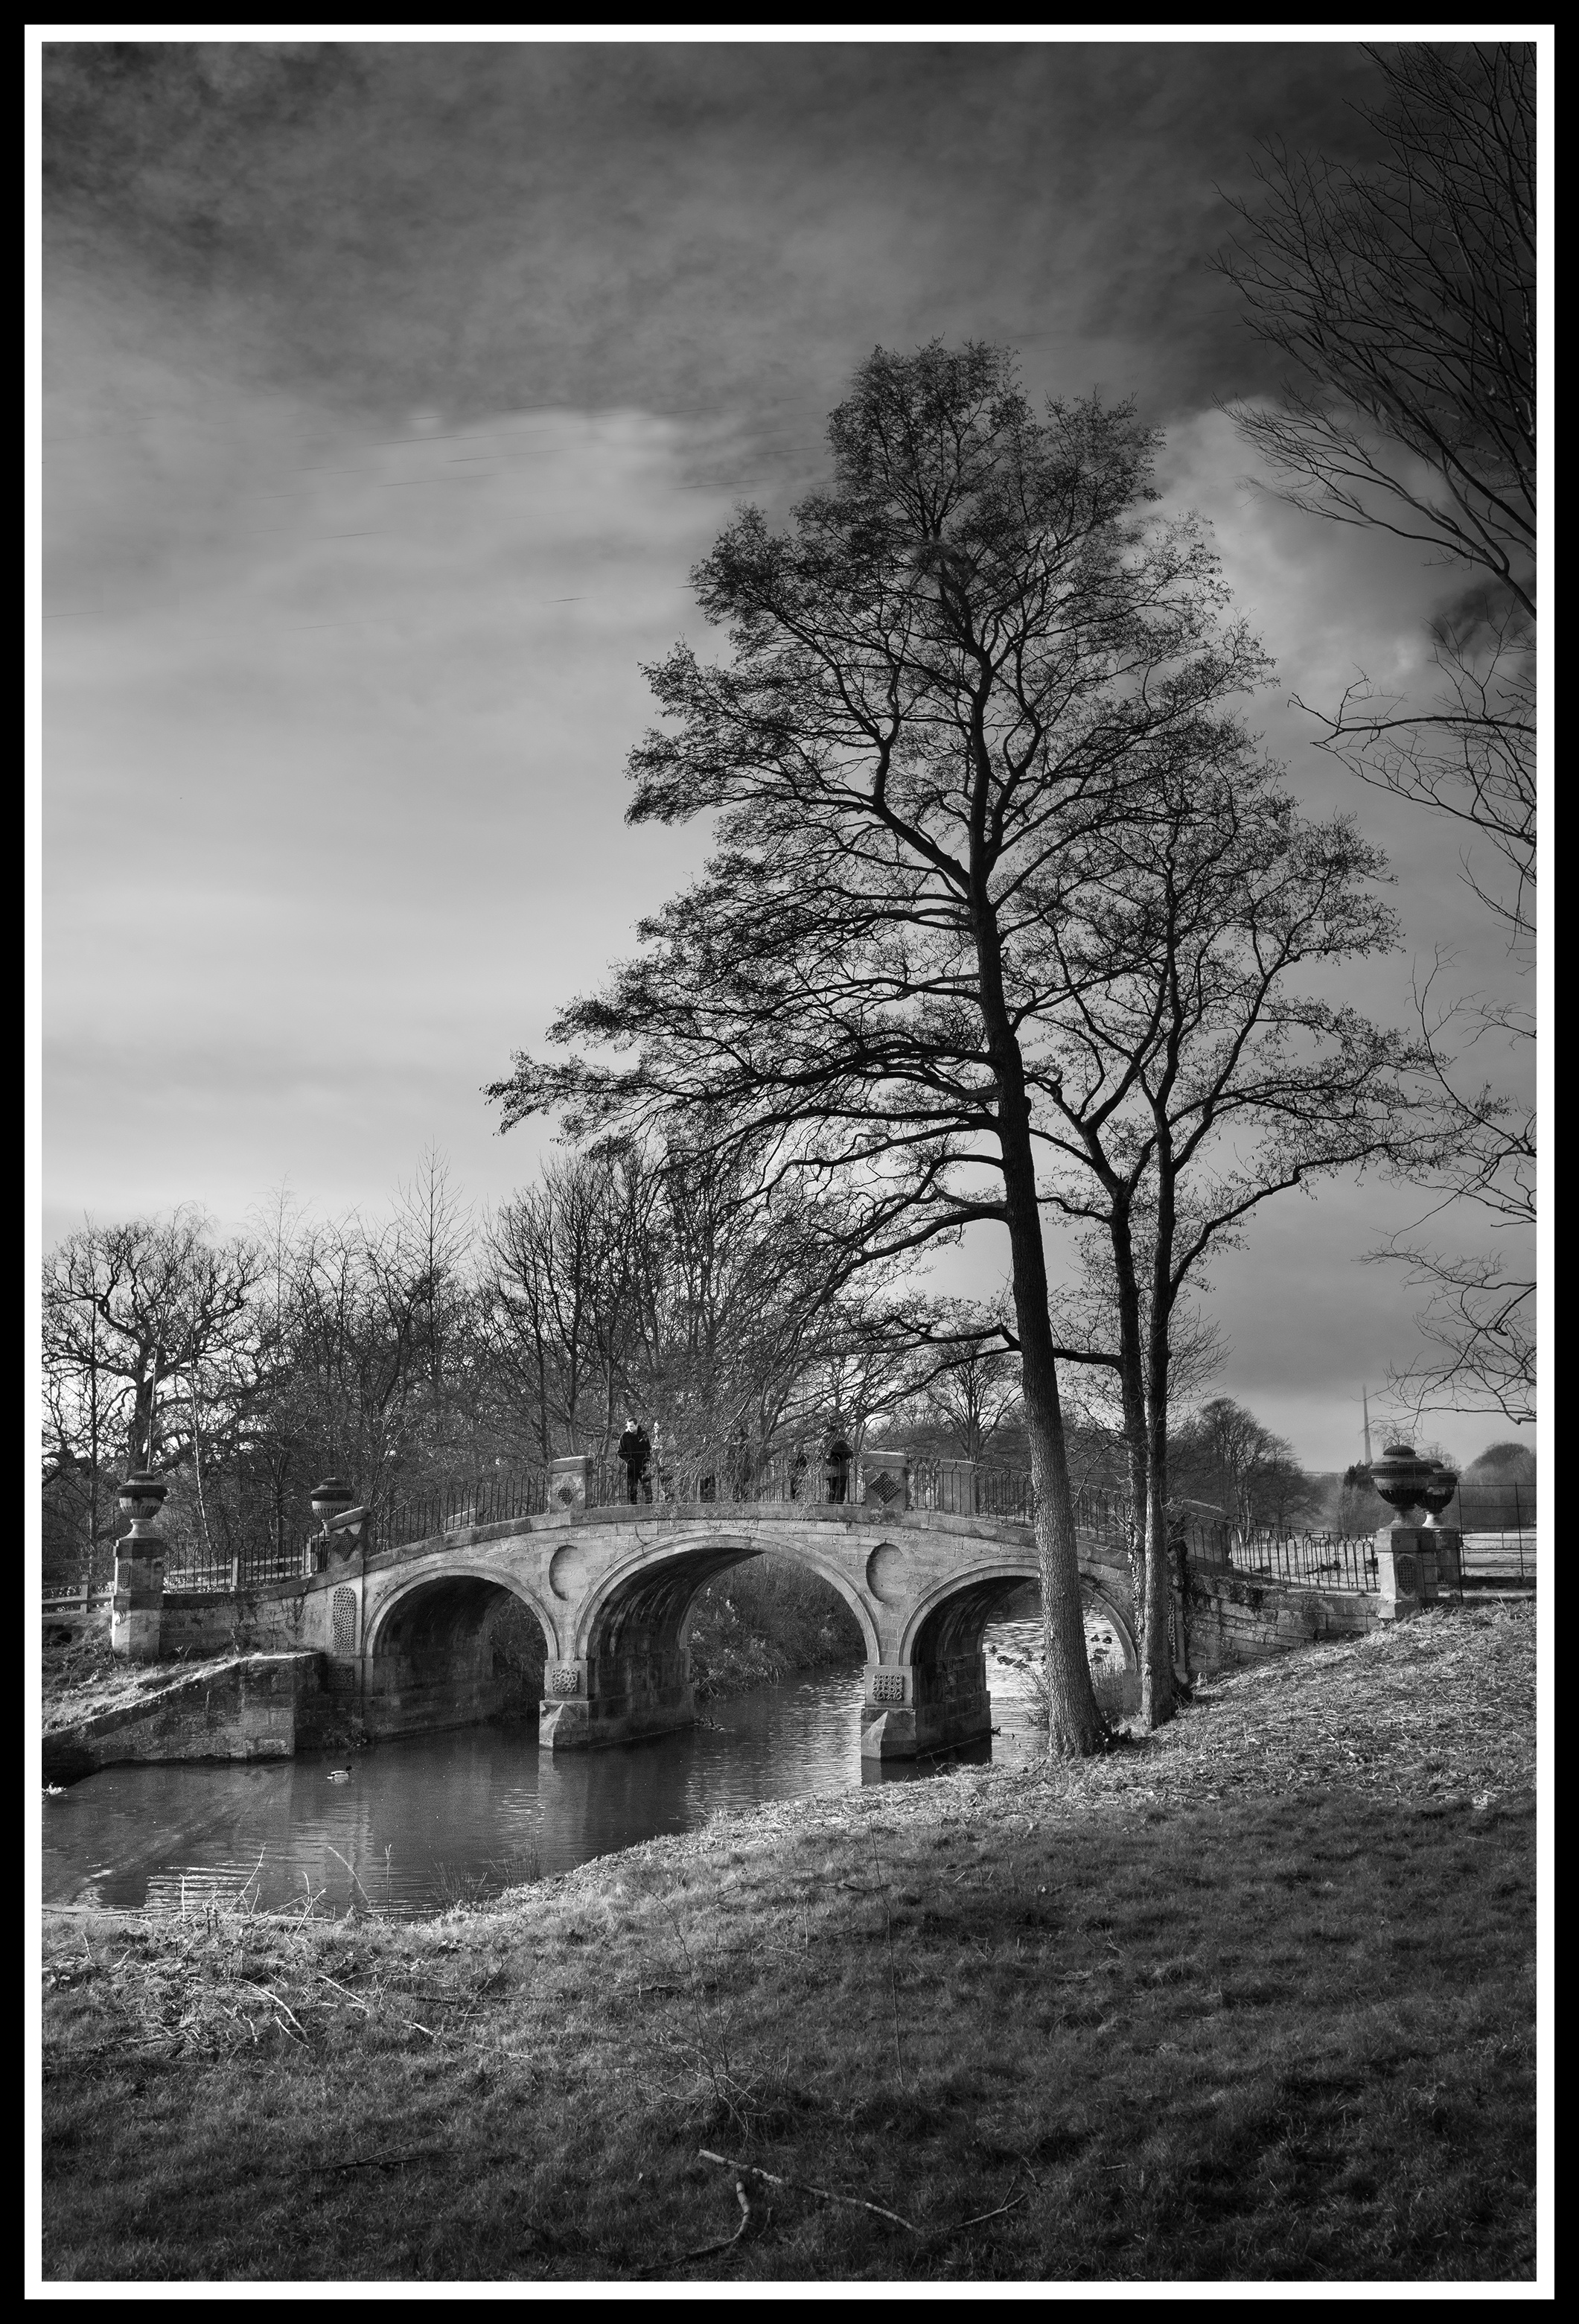
landscape, tree, water, grass, winter, black and white, people, plant, sky, bridge, photography, countryside, stone, dark, stream, museum, park, nikon, monochrome, blackandwhite, yorkshire, ruins, seasons, photograph, image, wakefield, nikkor, yorkshiresculpturepark, parkland, bretton, award, monochrome photography, atmospheric phenomenon, woody plant